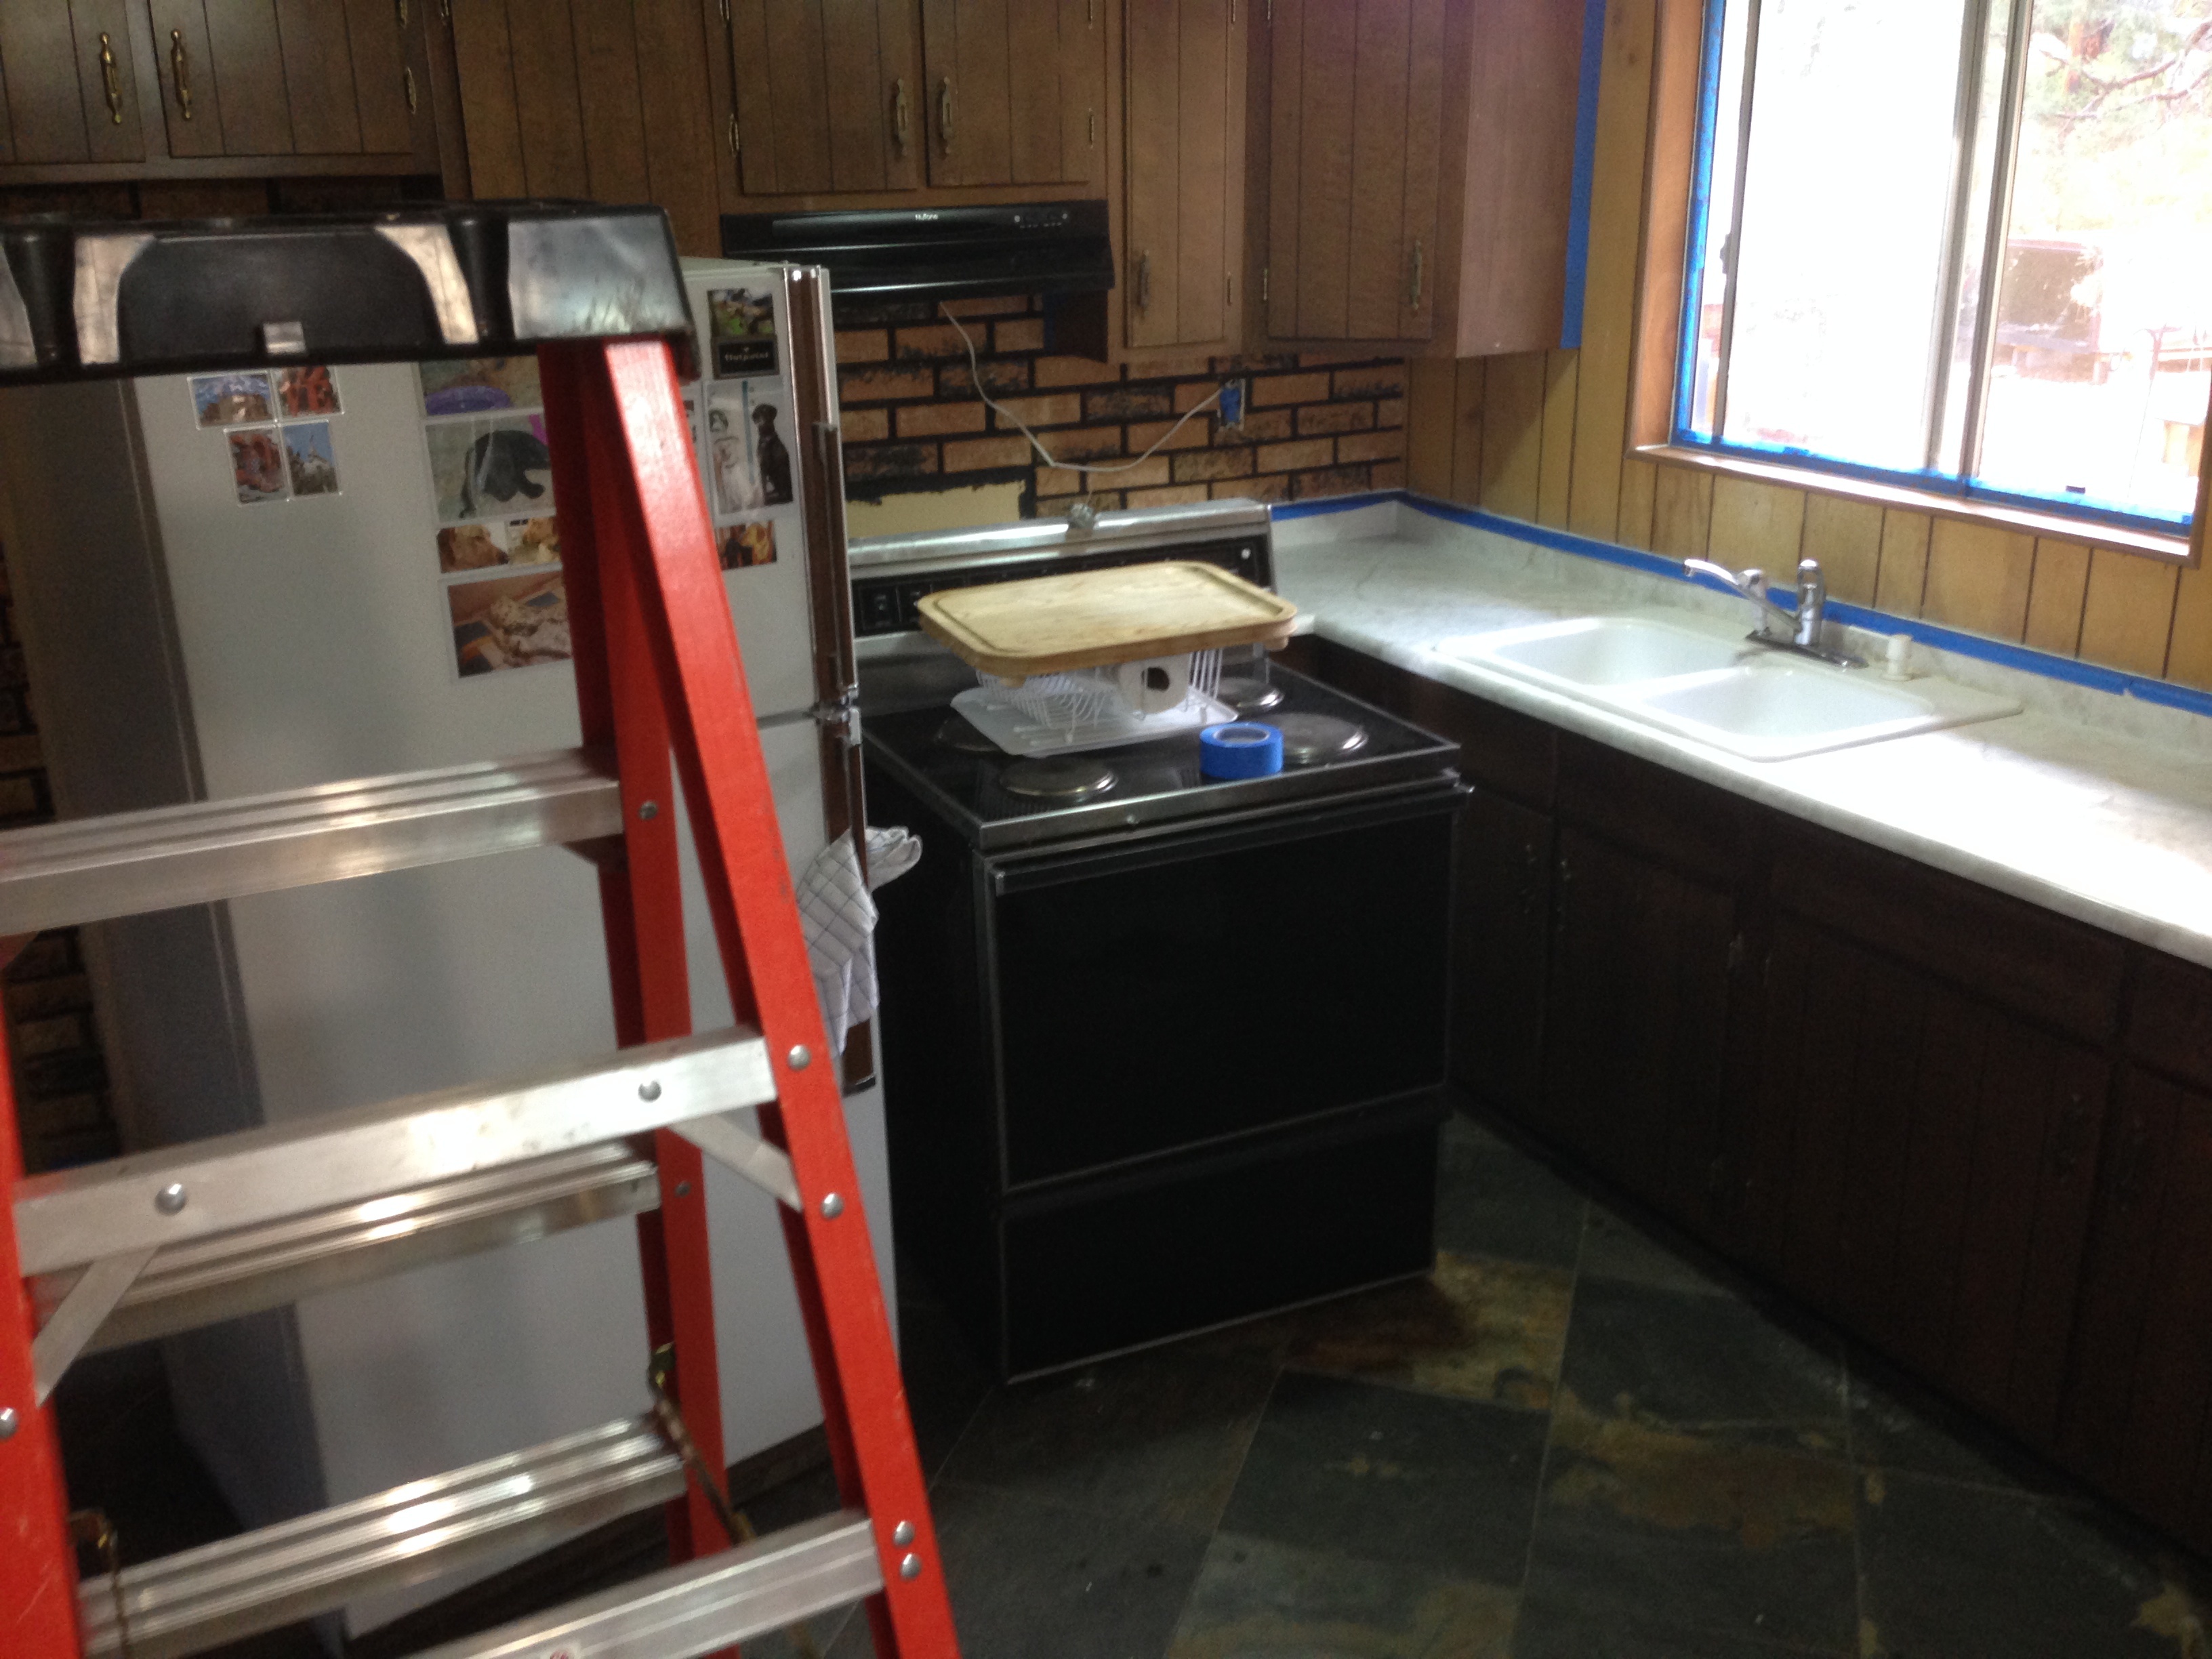
floor, cottage, kitchen, property, room, countertop, interior design